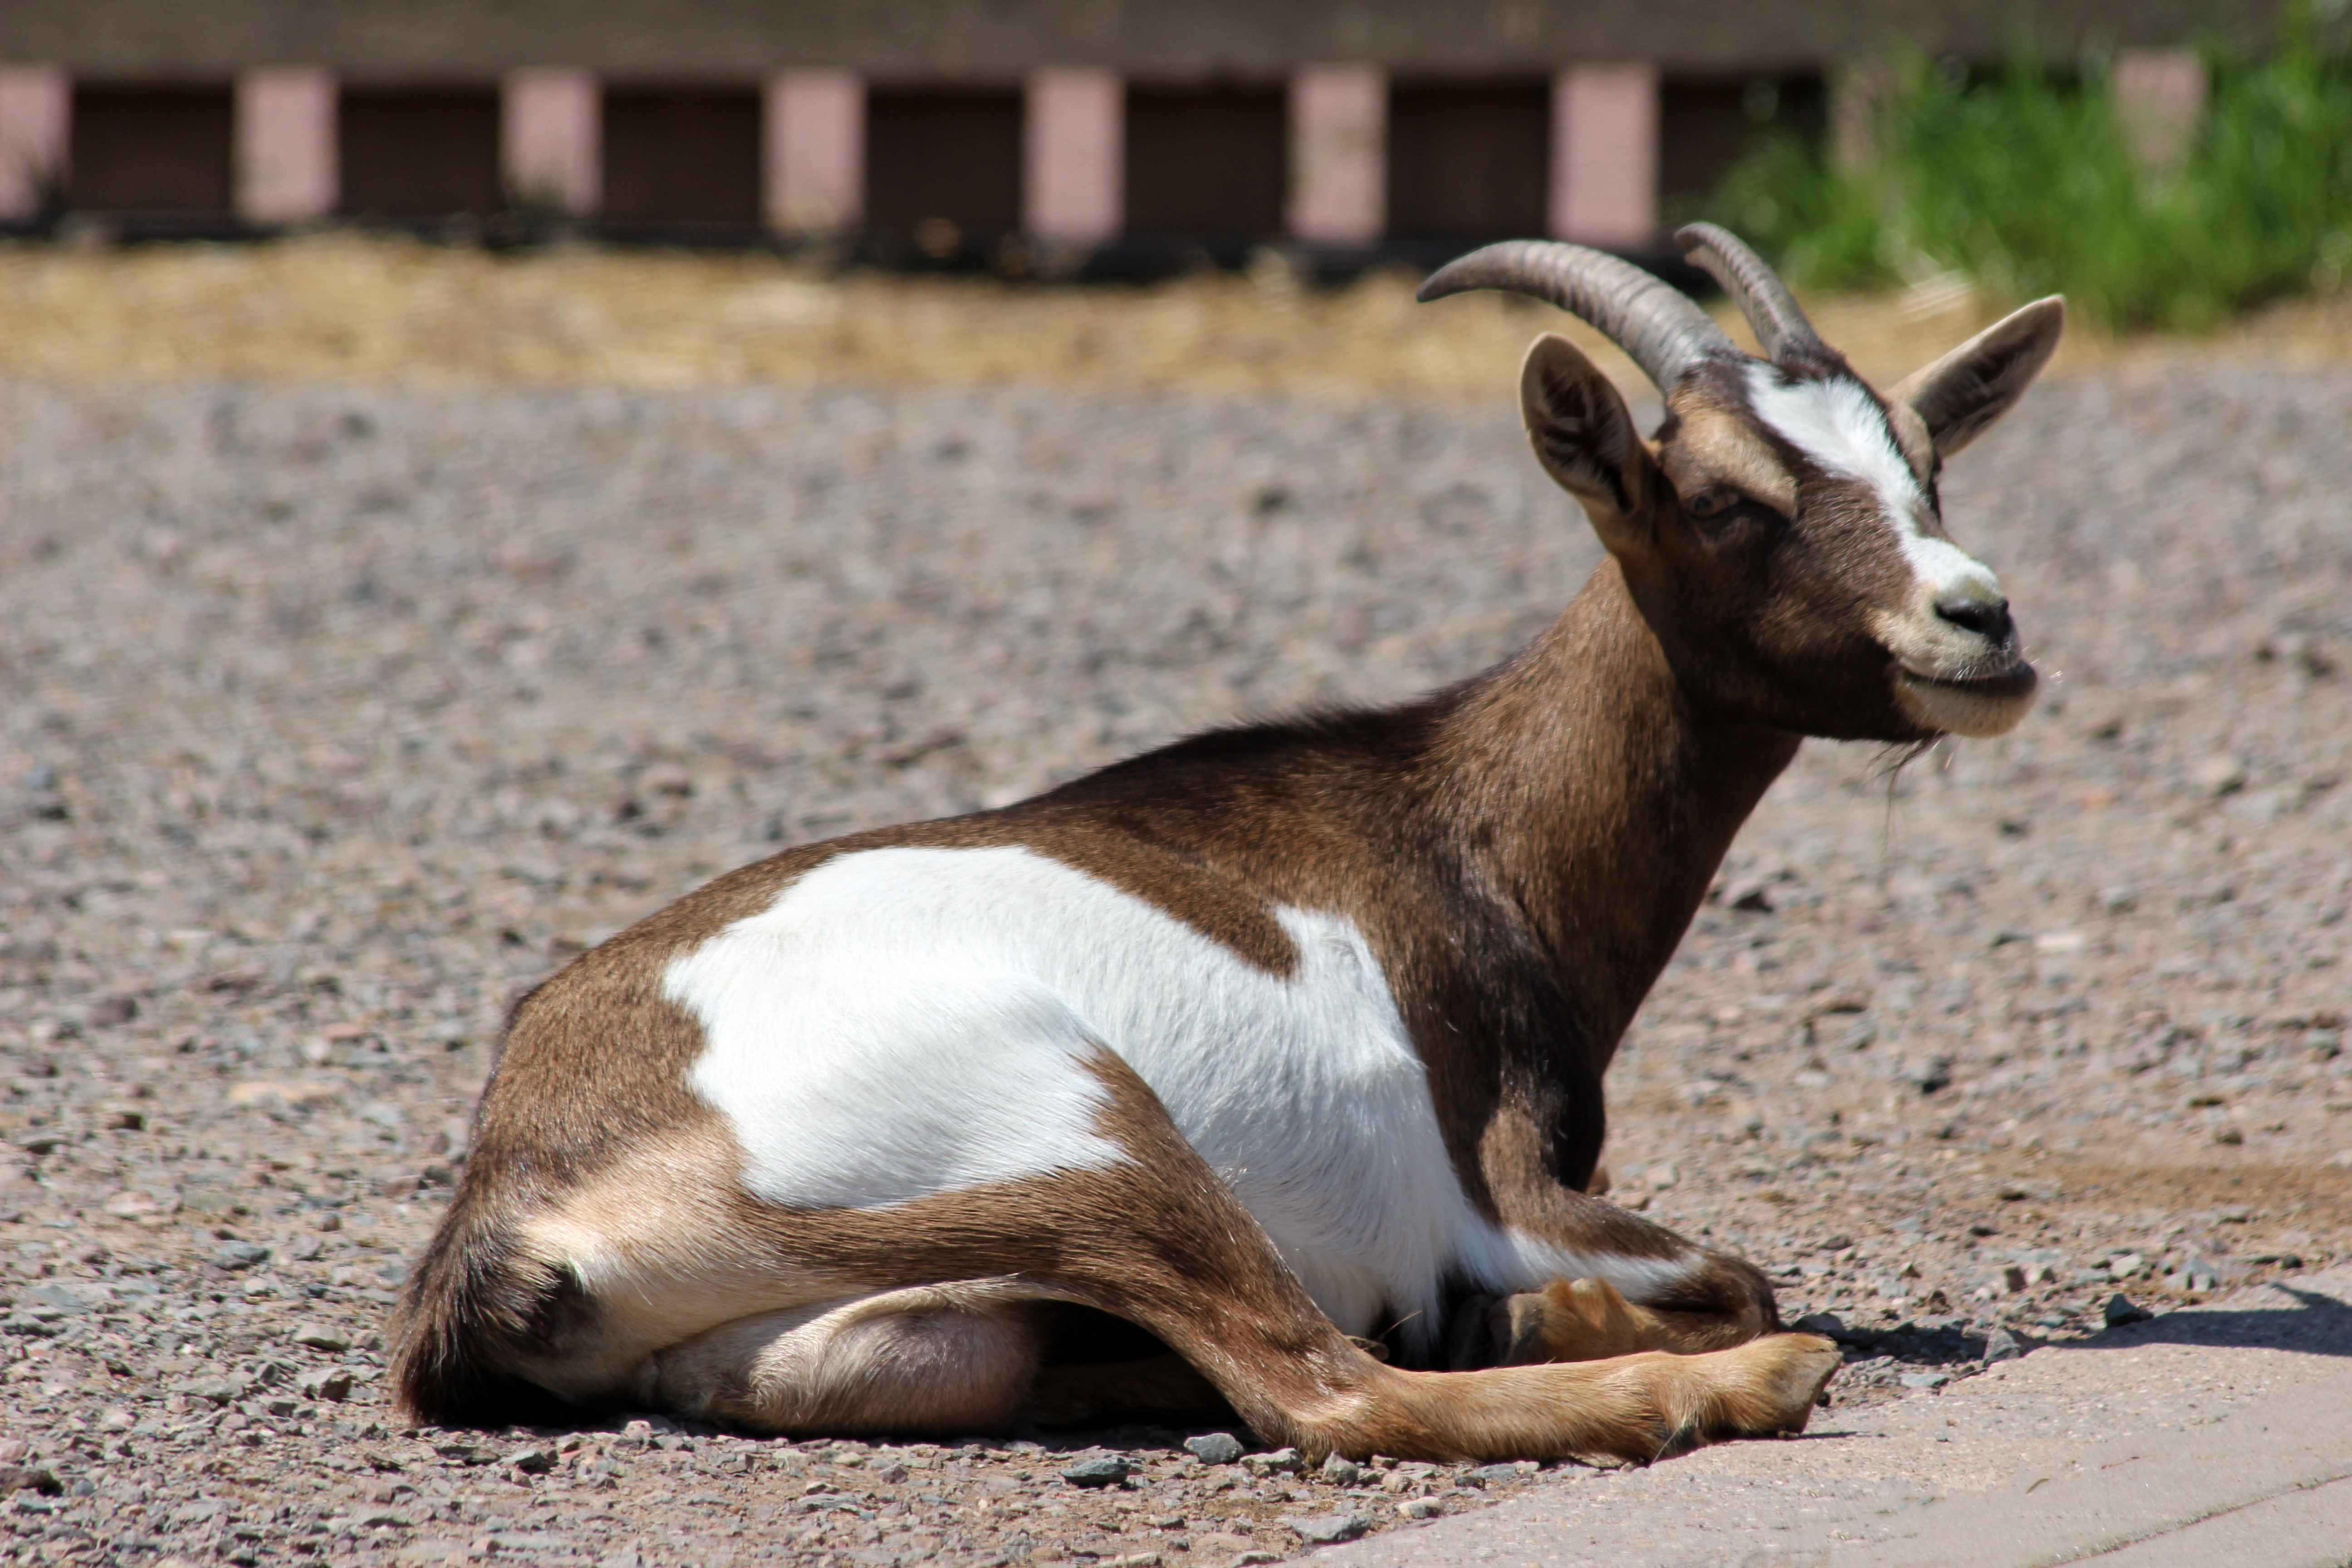
animal, wildlife, goat, zoo, horn, mammal, fauna, antelope, goats, vertebrate, cow goat family